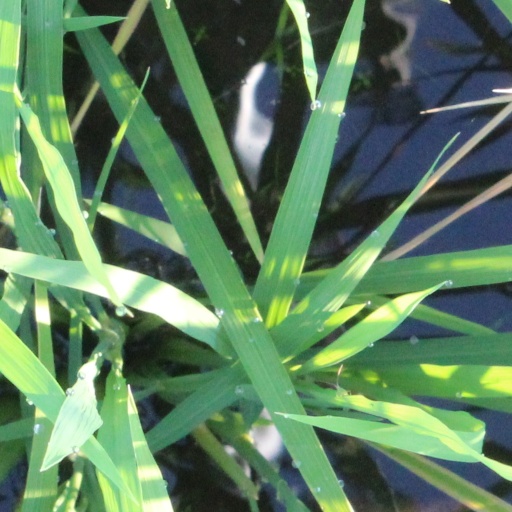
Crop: rice